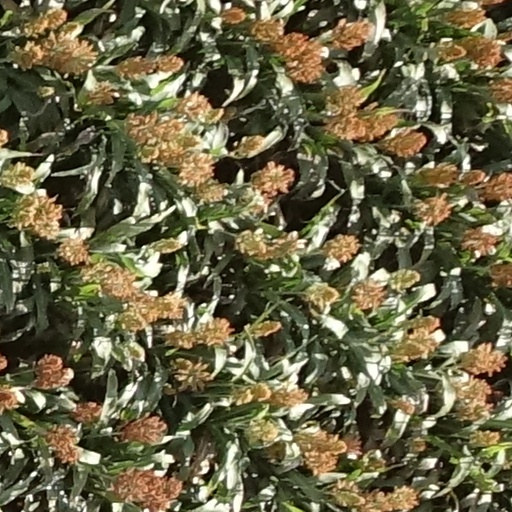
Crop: sorghum